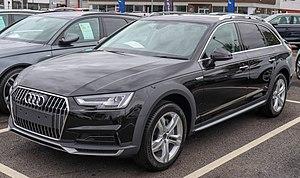
L'Audi Allroad Quattro appartient à une gamme restreinte de grands breaks tout-chemin à transmission intégrale, parmi lesquels on compte les Volvo XC70 Cross Country, Subaru Outback, Peugeot 508 RXH.